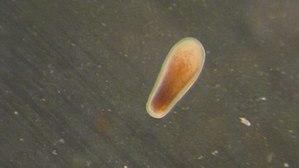
La reproduction des coraux est le mode de multiplication des différentes espèces de coraux.